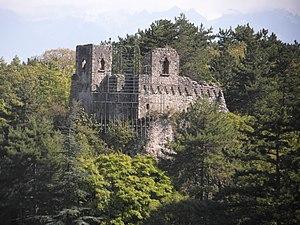
vieux château de Sassenage
Sassenage est une commune française située dans le département de l'Isère en région Auvergne-Rhône-Alpes.